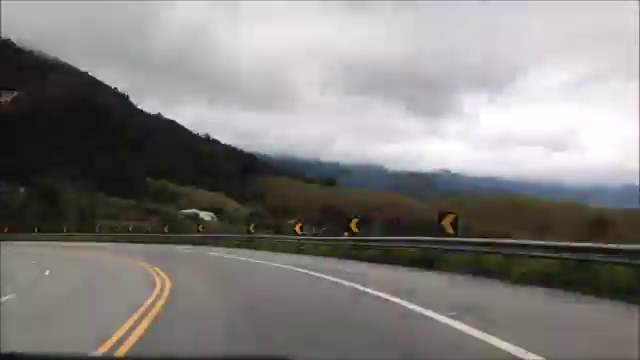
Fire: no
Smoke: no